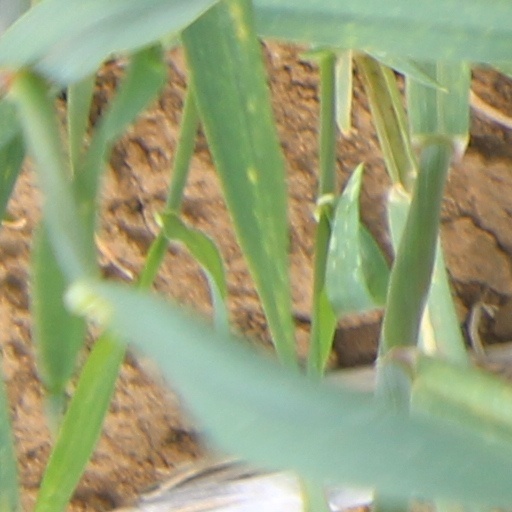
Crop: wheat